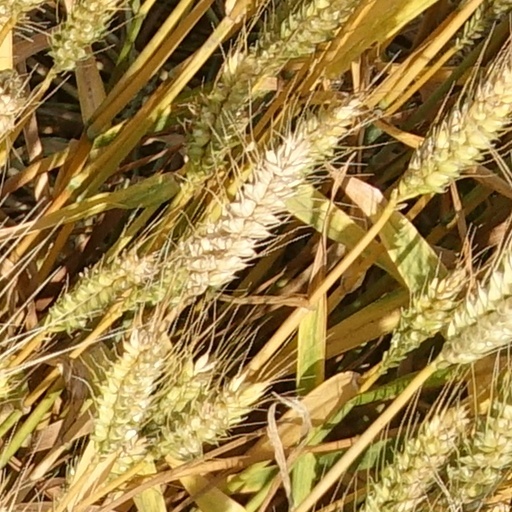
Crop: wheat